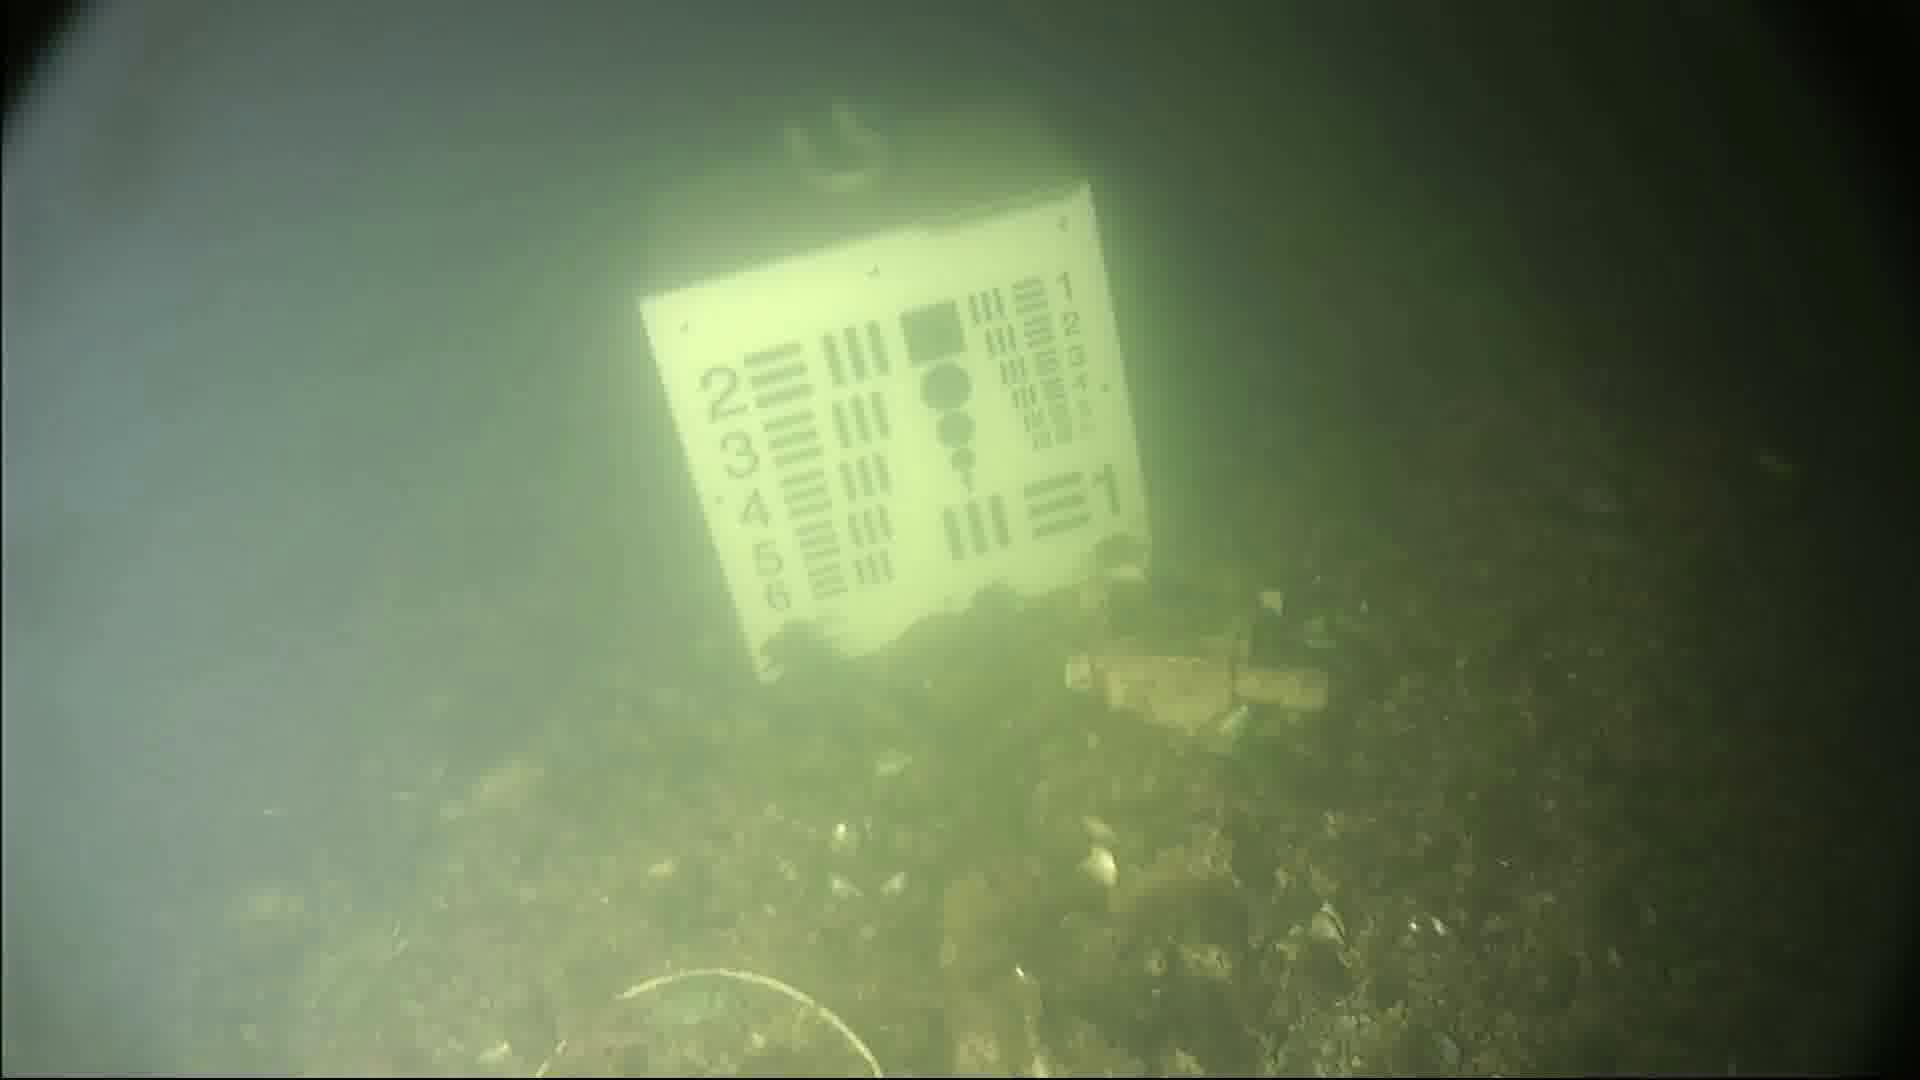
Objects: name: starfish
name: small_fish
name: crab